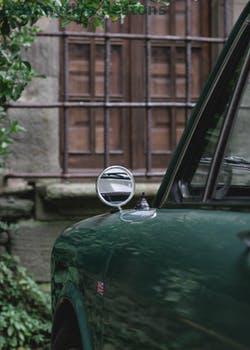
Label: Watermark